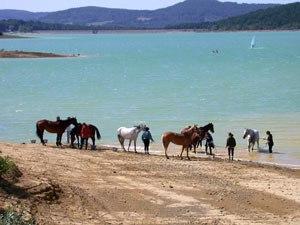
La Trière est un ruisseau du sud de la France, dans le département de l'Ariège, dans la région Occitanie et un sous-affluent de la Garonne par la rive gauche de l'Hers-Vif et l'Ariège.
Le lac de Montbel est un lac artificiel mis en eau en 1985, à la suite de la construction du barrage de Montbel. Il est situé à cheval sur les départements de l'Ariège et de l'Aude.
Montbel est une commune française, située dans le département de l'Ariège en région Occitanie.